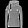
Label: Pullover